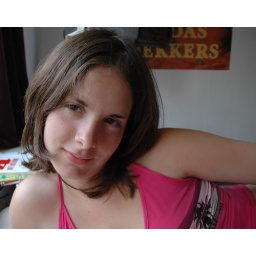
Northern girl on her bed near the window